Adak Airport

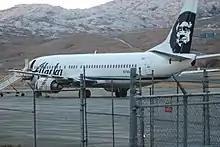
Alaska Airlines Boeing 737-400 at Adak Airport

Scheduled passenger service is subsidized by the Essential Air Service (EAS) program. Alaska Airlines operates two flights weekly, on Wednesdays and Saturdays, using Boeing 737-700 or Boeing 737-800 jet aircraft and previously with Boeing 737-400 jet aircraft.